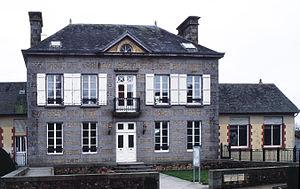
La mairie de Monsecret
Montsecret est une ancienne commune française, située dans le département de l'Orne en région Normandie, peuplée de 539 habitants. Elle est devenue le 1ᵉʳ janvier 2015 une commune déléguée au sein de la commune nouvelle de Montsecret-Clairefougère.